Lola Anderson

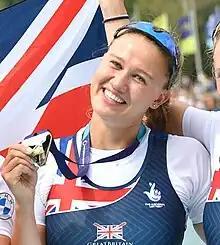

Lola Anderson (born 16 April 1998) is a world champion and Olympic gold medal-winning British rower. She was inspired to take up the sport as a teenager while watching Great Britain win four rowing golds at the 2012 London Summer Olympics, encouraged by her father, Don, a former university rower.